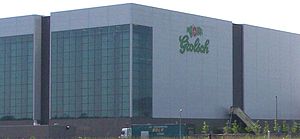
Grolsch
Grolsch er et hollandsk bryggeri etableret i 1615 af Willem Neerfeldt i Groenlo. Det ligger i dag i Enschede og har været en del af SABMiller siden marts 2008.